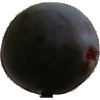
Label: Plum 3